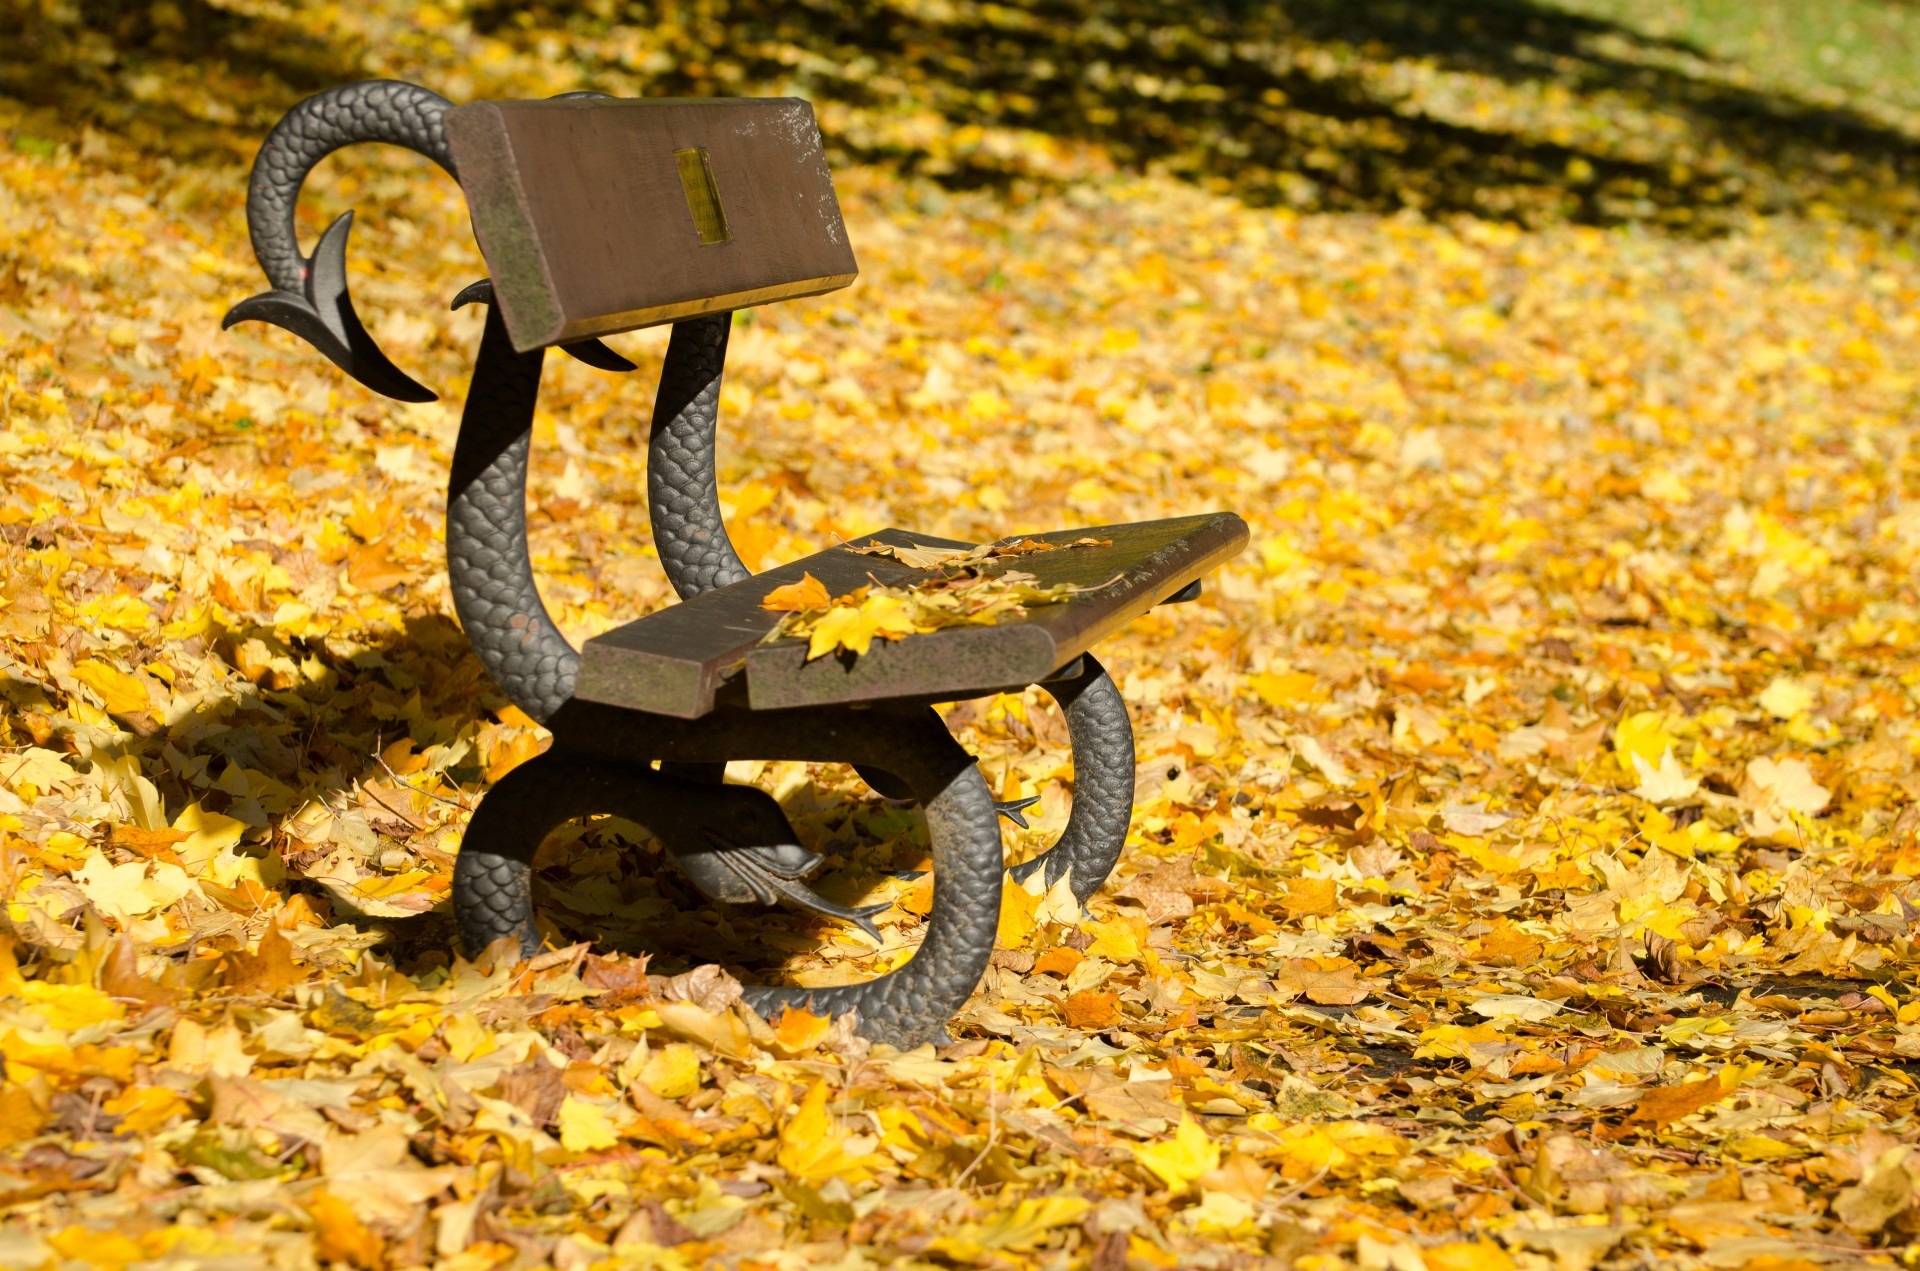
tree, plant, bench, leaf, flower, autumn, park, weather, yellow, season, leaves, seasons